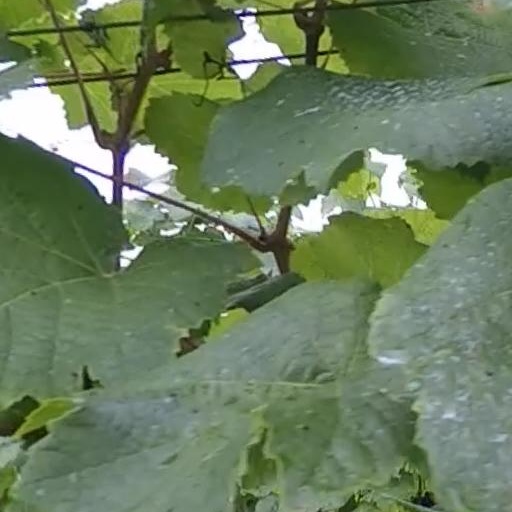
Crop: grape